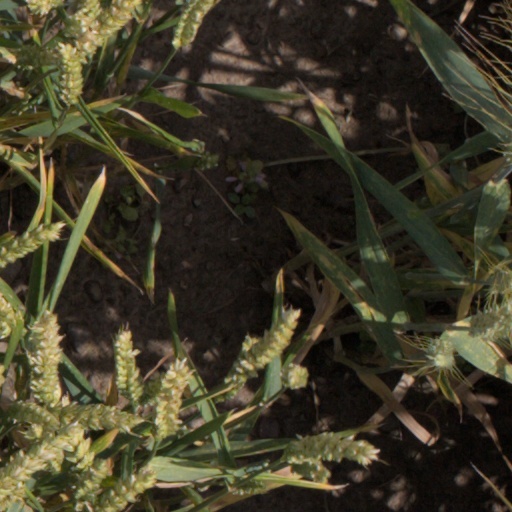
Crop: wheat